Drake Navigators Guild

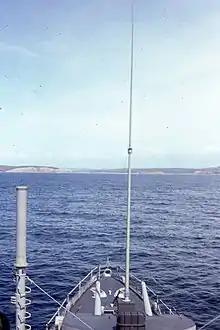
Drakes Bay's white cliffs seen from USS Wiltsie in the 1970s

The Guild has sponsored or co-sponsored several ocean studies of the Drakes Bay site. Since the discovery of Drake's landing site was by sea, it is critical to evaluate the landing site the way Drake and his crew saw it. One 1970s visit was aboard the USS "Wiltsie" (DD-716). The most recent expedition was co-sponsored by the Point Reyes National Seashore Association (PRNSA), Mother Lode Musical Theatre and the Guild on September 11, 2009.